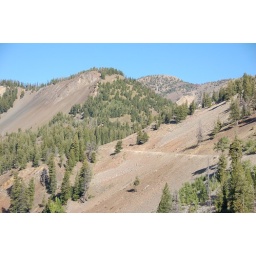
On the road again - doing the twisties on our way over the mountain